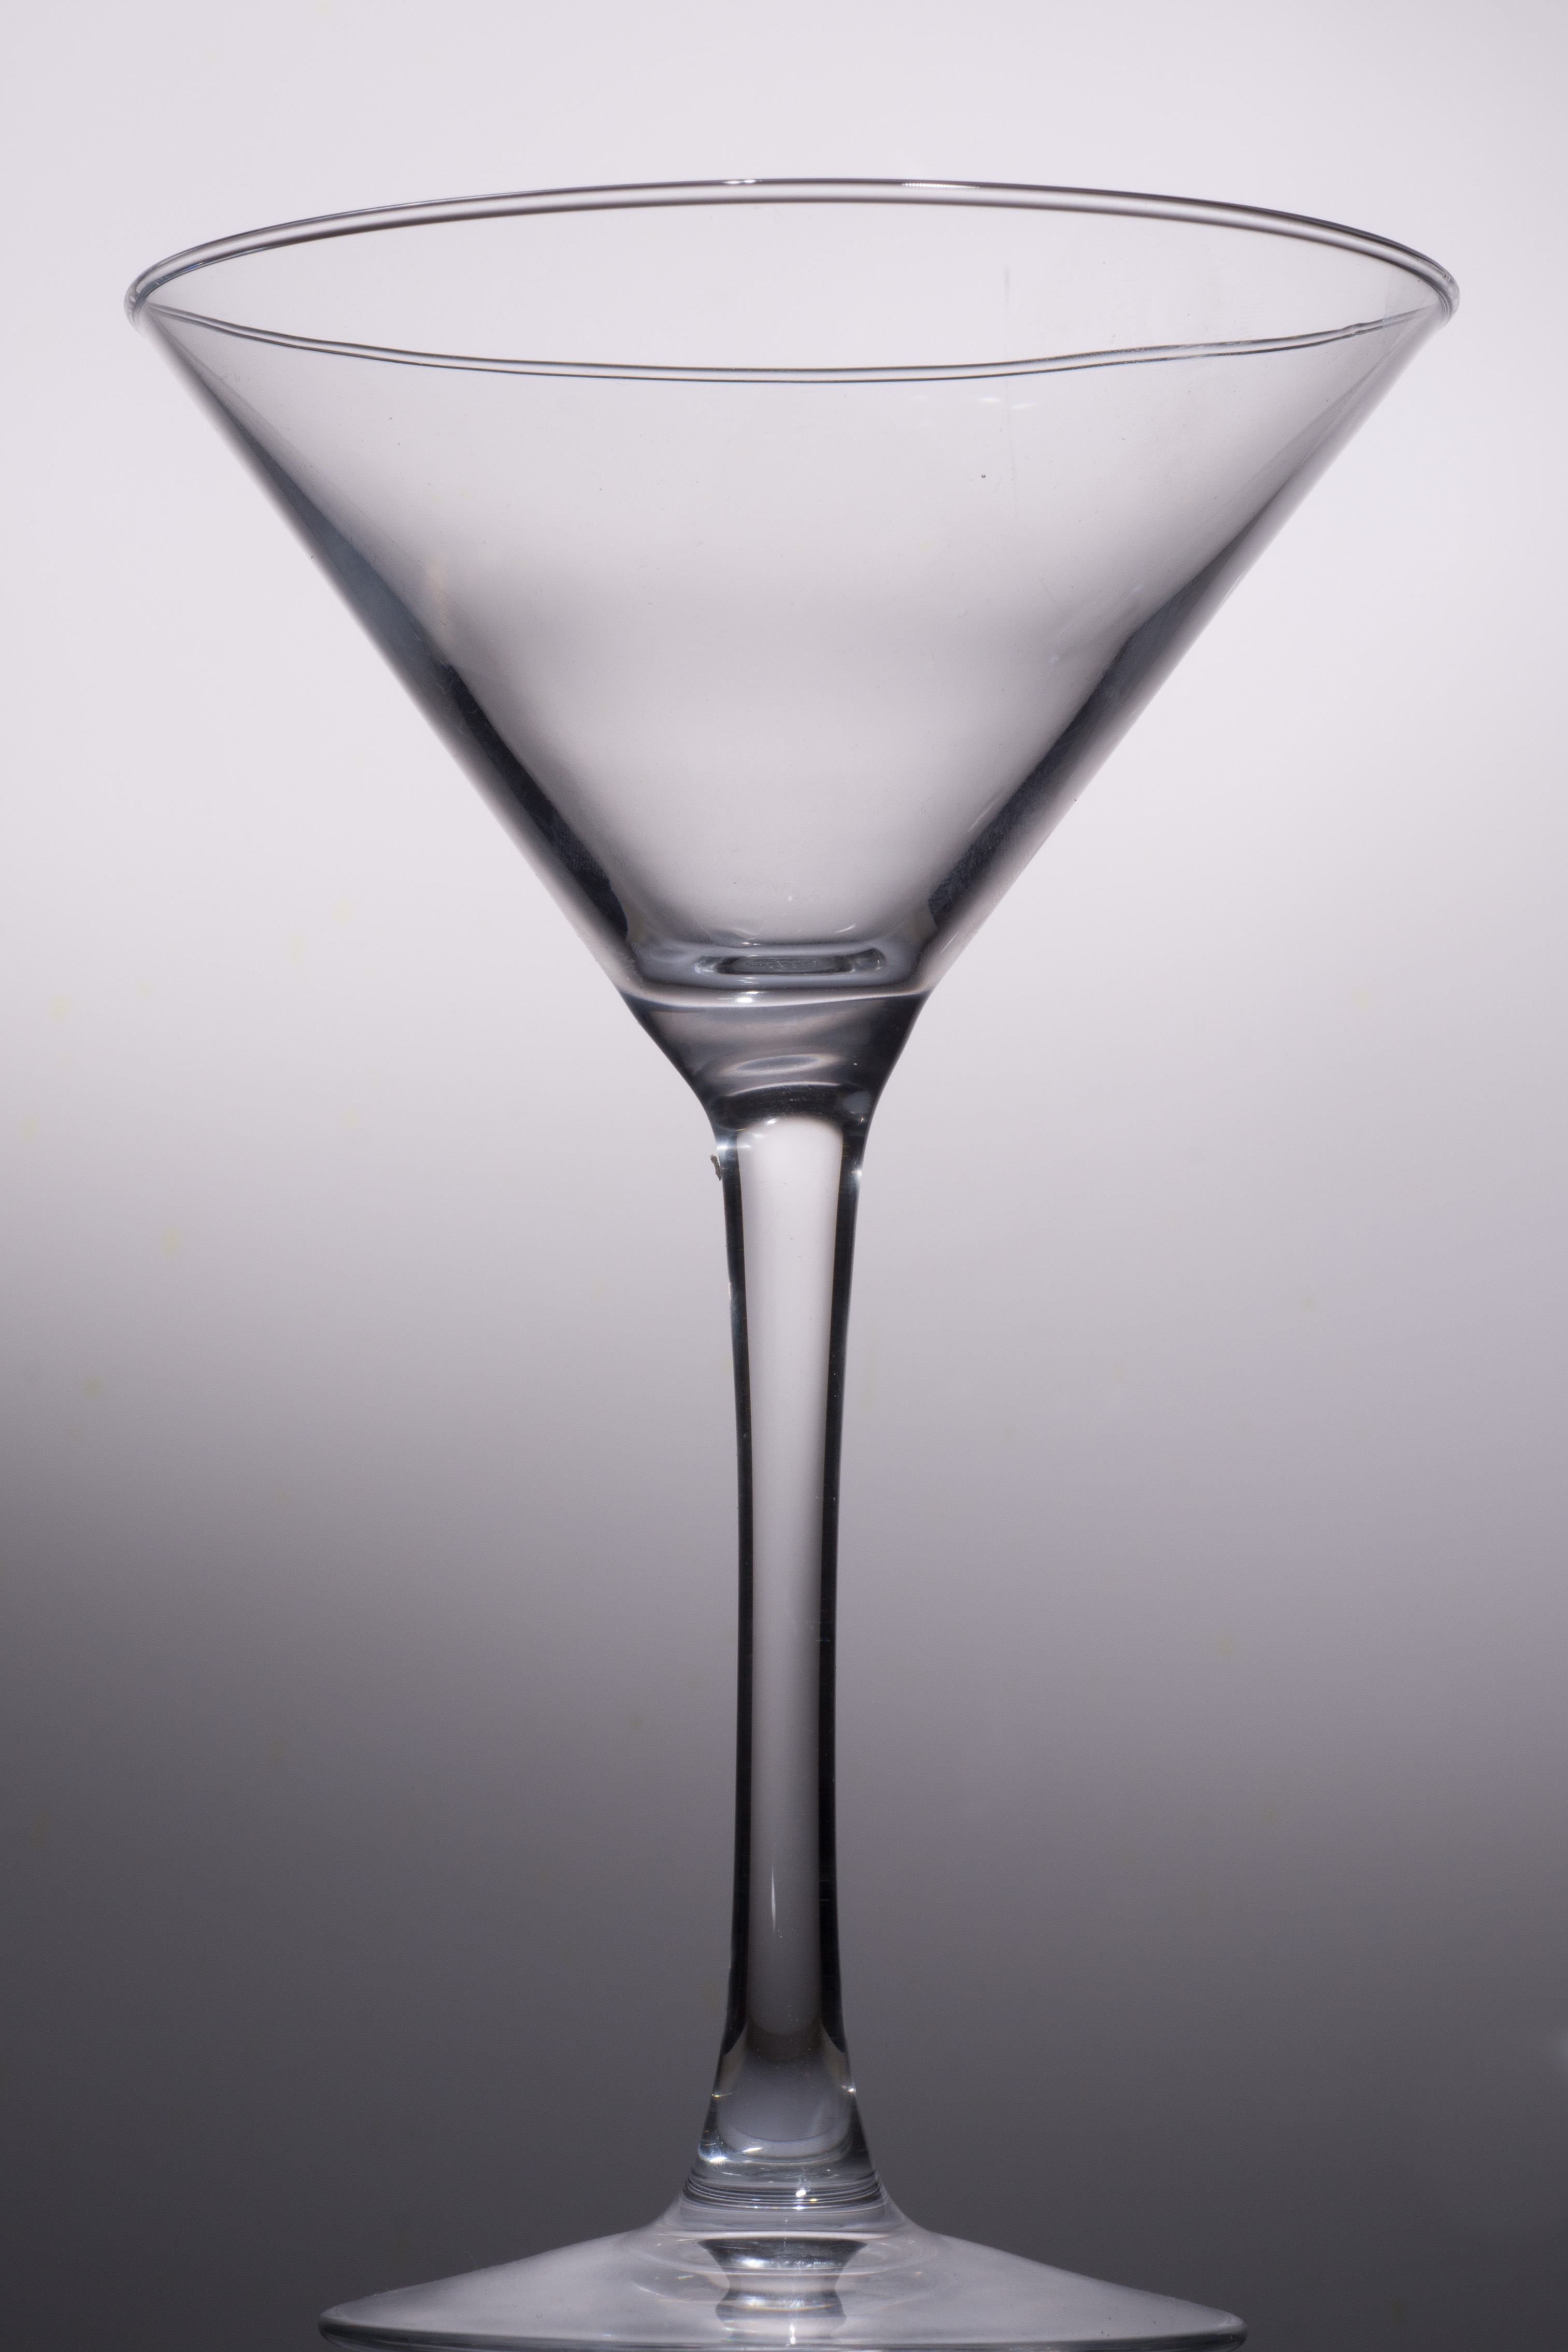
glass, drink, cocktail, martini, cosmopolitan, highball, alcoholic beverage, beer glass, cocktail glass, martini glass, distilled beverage, champagne stemware